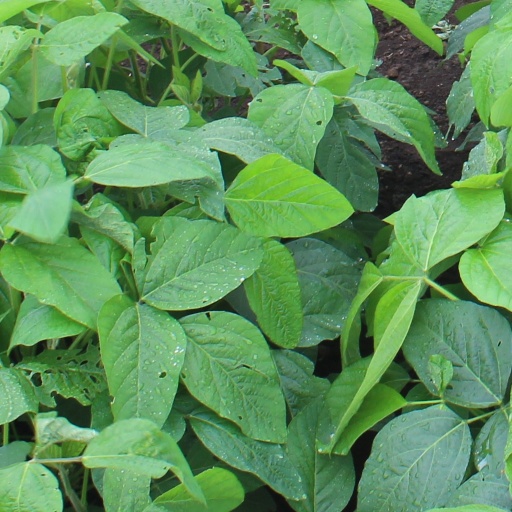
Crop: soybean